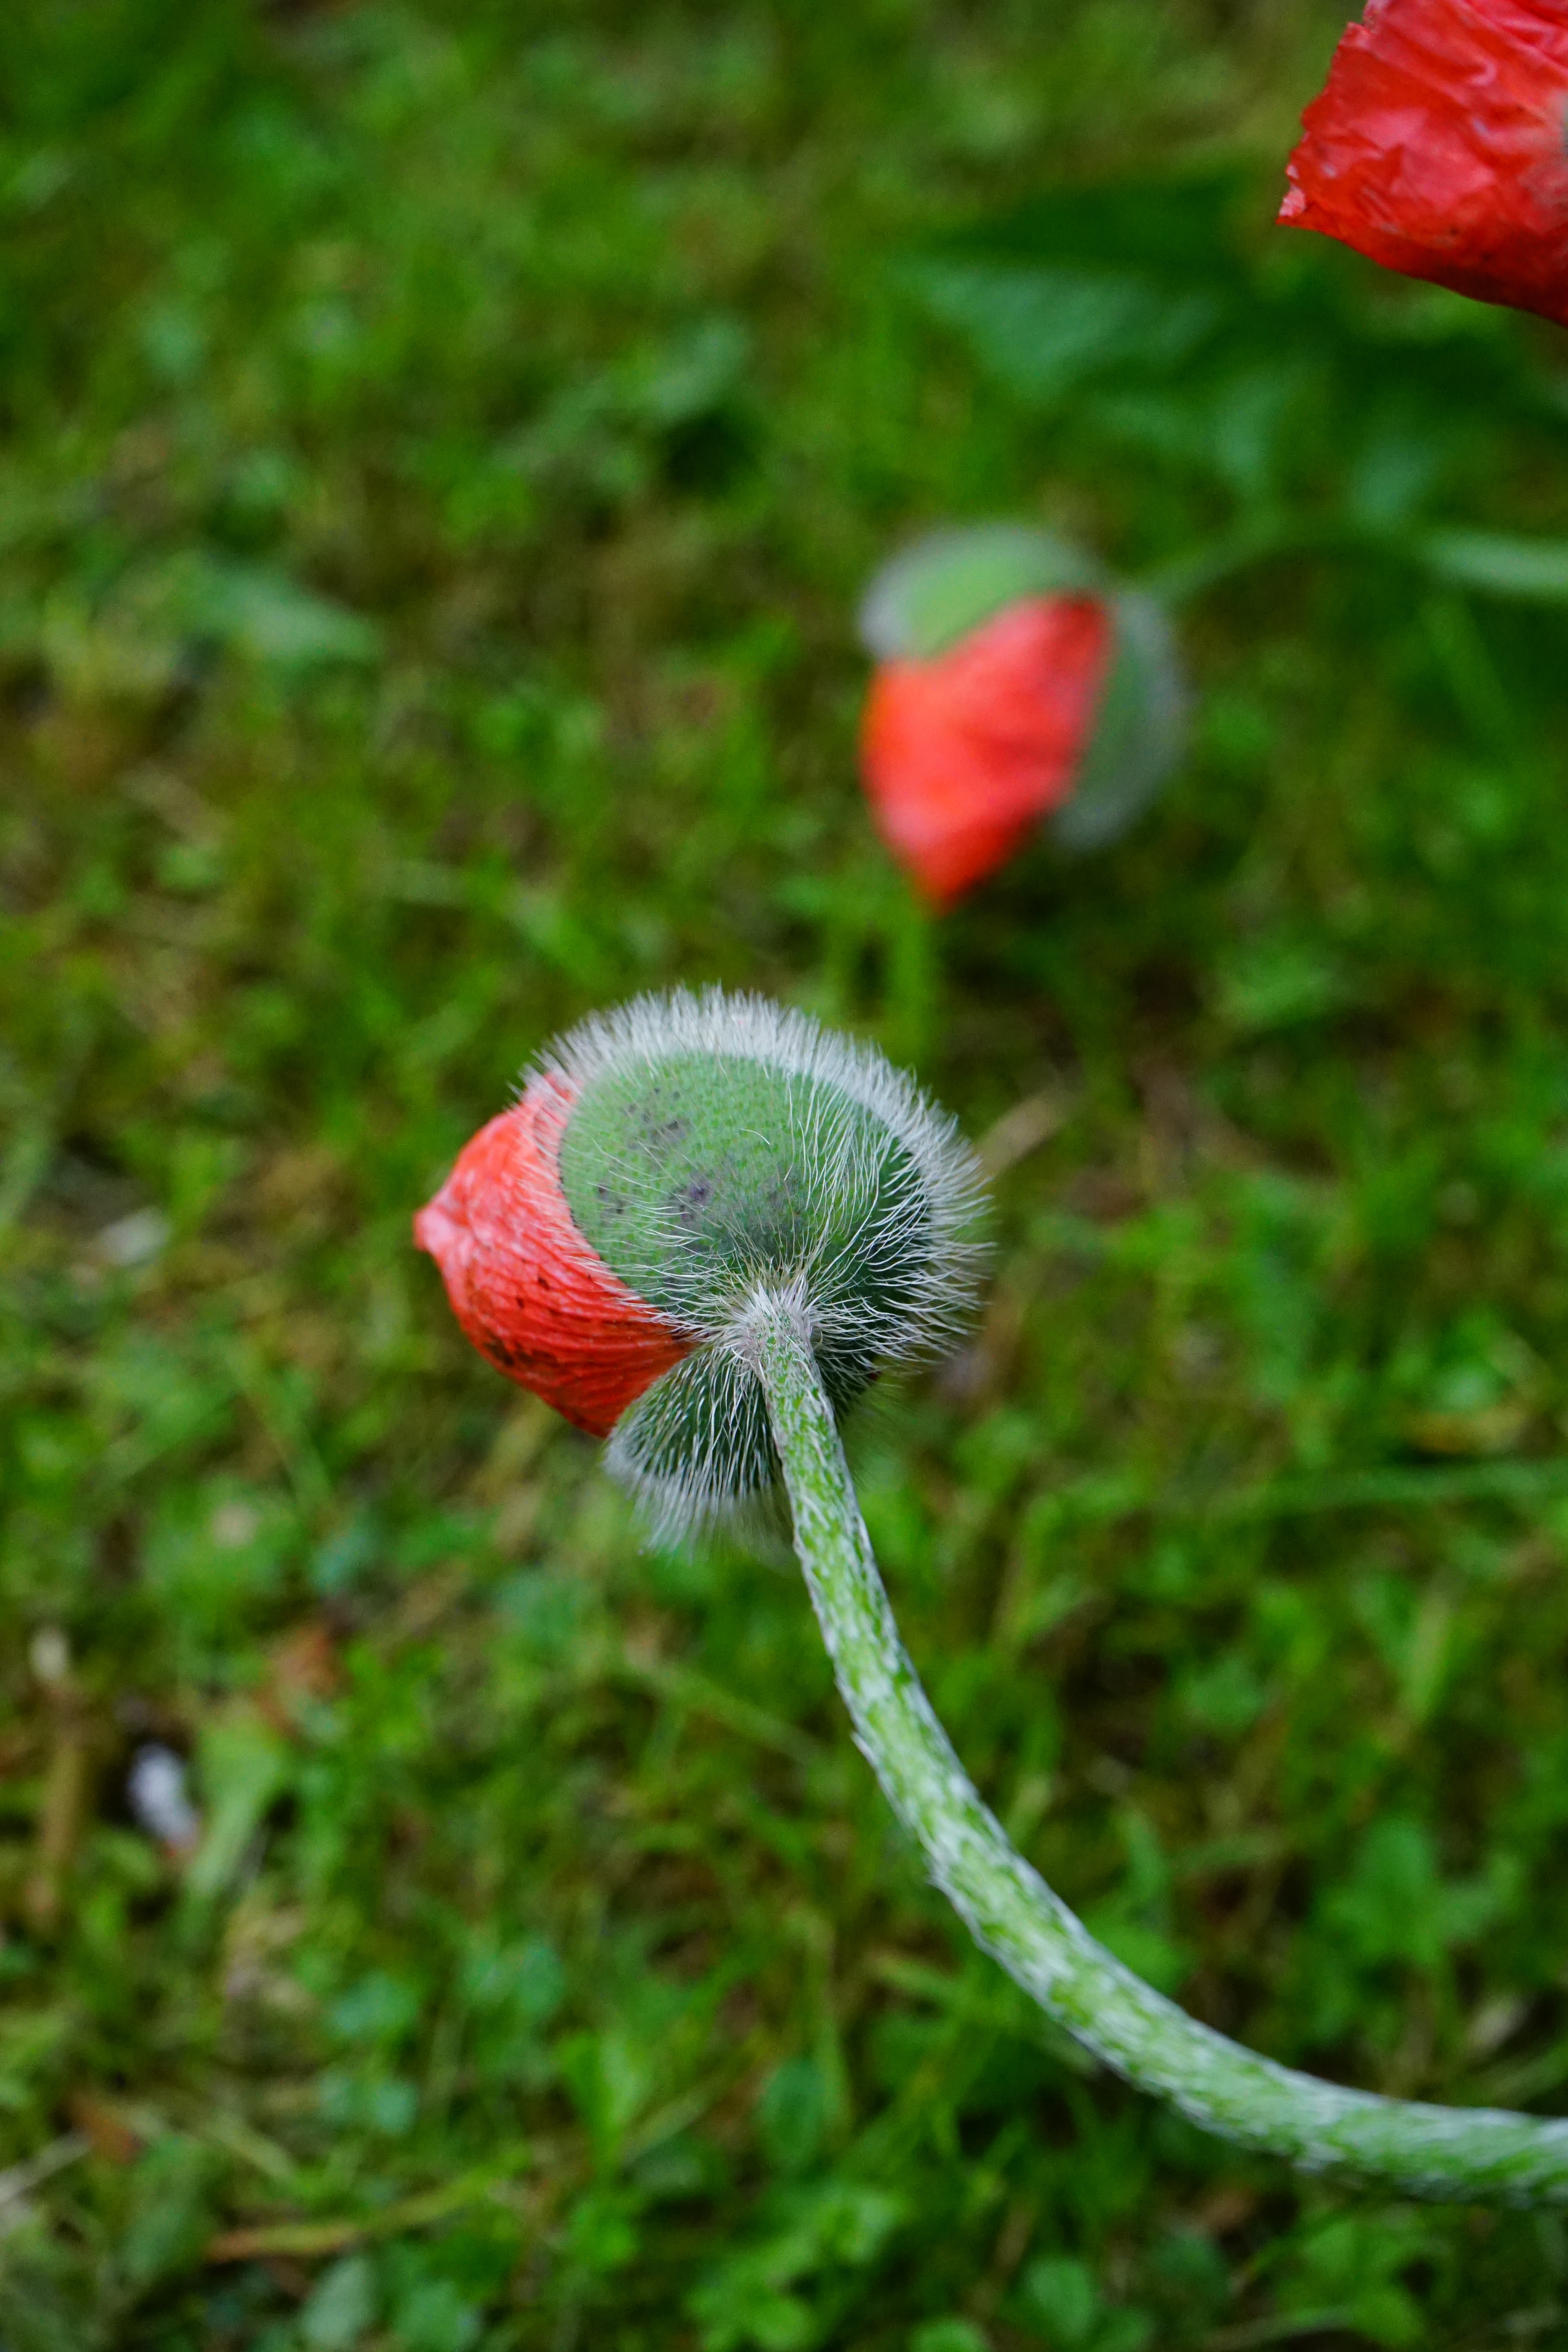
nature, grass, plant, leaf, flower, petal, green, red, botany, flora, wildflower, flowers, klatschmohn, poppy flower, hairy, closed, poppy, papaveraceae, macro photography, flowering plant, klatschrose, mohngewaechs, papaver rhoeas, plant stem, land plant, poppy family